Isaj Dratwer

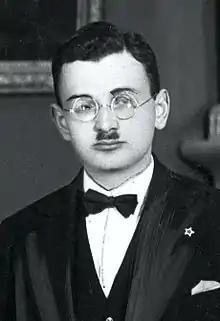
Isaj Dratwer in 1939

Isaj Dratwer (born January 1, 1905, Warsaw, died 1985) was a Polish Jewish bacteriologist and esperantist. In the Esperanto movement, Dratwer was a strong advocate, President of the Esperanto Academy, and committee secretary in 1927 and 1931. He often published articles or letters in the "Heroldo de Esperanto" ("Esperanto Herald"), "Pola Esperantisto" ("Polish Esperantist") and others. He also translated Russian-language novels by Romanov in 1932.